Mahagathbandhan (Uttar Pradesh)

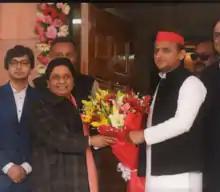
Mahagathbandhan leaders before a crucial meeting

Mahagathbandhan held many election rallies in different Lok Sabha constituencies. BSP's unit Bahujan Volunteer Force and SP's unit Lohia Vahini worked with cooperation during campaign. BSP pledged to offer new farming model in Himachal Pradesh. In Punjab, resurgent BSP drew huge crowds in comparison to Congress. Mayawati herself campaigned for Mulayam Singh Yadav, Akhilesh Yadav and Dimple Yadav and herself voted for SP's cycle symbol first time in her political history. BSP-LSP Alliance in Haryana created Dalit-OBC social coalition. Slogans of Mahagathbandhan include "Jai Bhim, Jai Bharat, Jai Lohia" and "Mahagathbandhan Se Mahaparivartan". University of Oxford's Oxford Internet Institute conducted study which stated that Mahagathbandhan shared least junk news while BJP and Congress shared large amount of "divisive and conspiratorial content" on social media in 2019 elections.